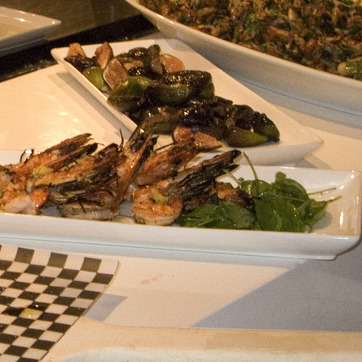
Material: food